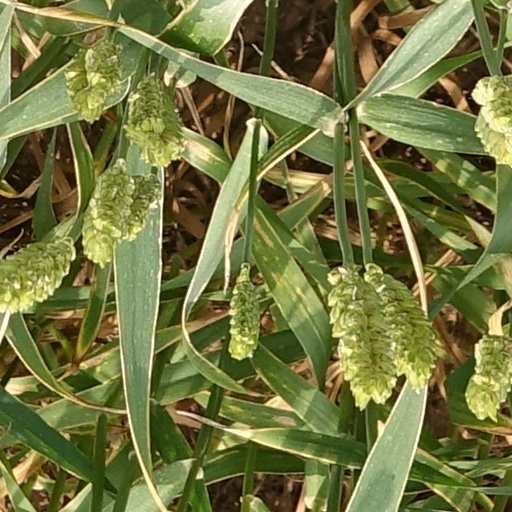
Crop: wheat